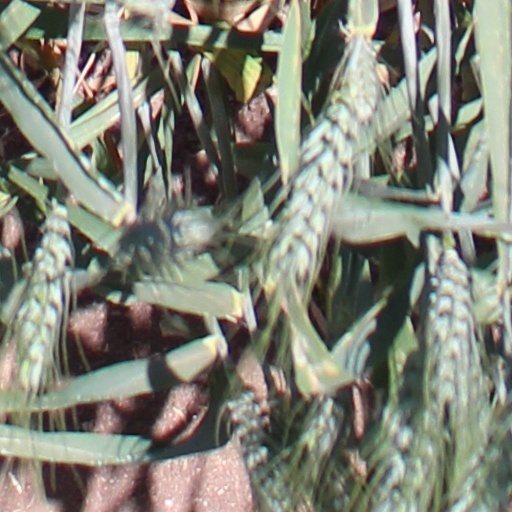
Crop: wheat